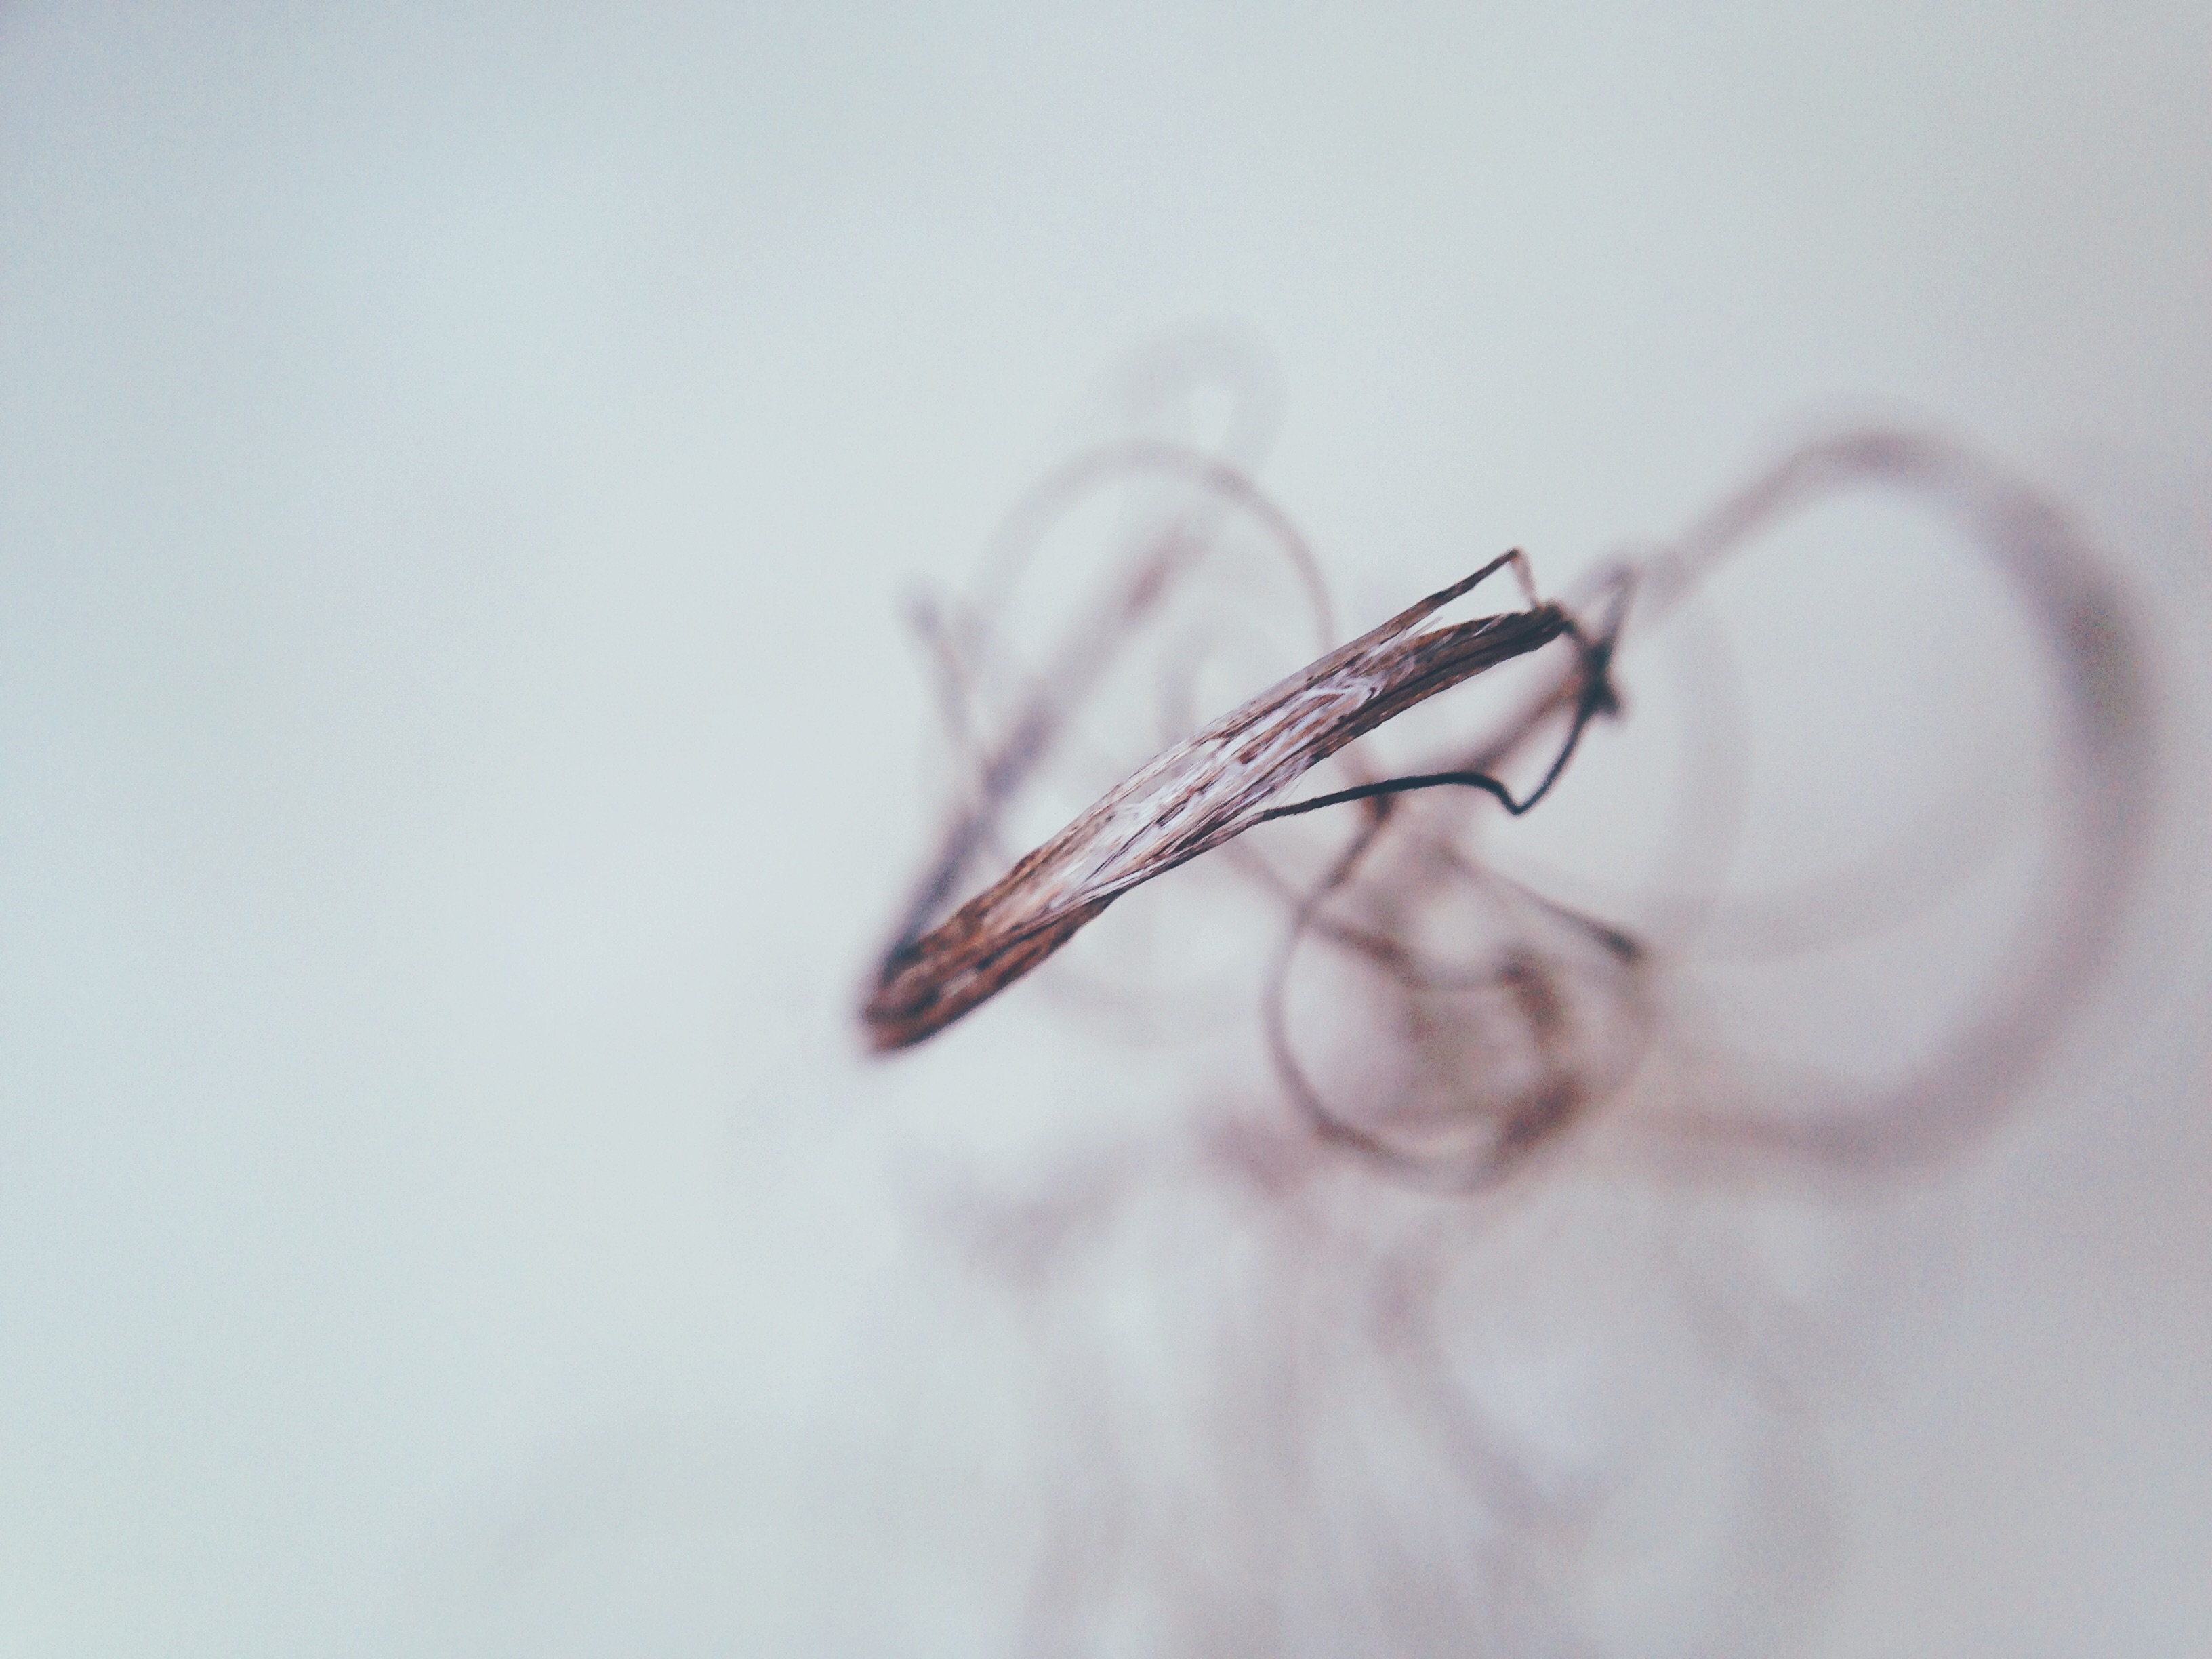
hand, white, leaf, flower, pink, close up, sketch, drawing, macro photography